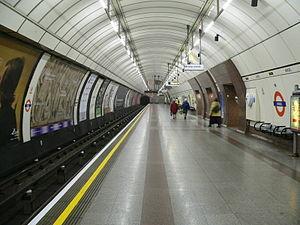
La station de métro Angel est située dans le borough londonien d'Islington. Elle est située sur la branche Bank de la Northern line entre les stations Old Street et King's Cross St. Pancras. Elle est située dans la zone 1 de la Travelcard.
Le métro de Londres est le réseau métropolitain qui dessert le Grand Londres et les espaces alentour de l'Essex, de l'Hertfordshire et du Buckinghamshire. Il est communément appelé Underground — qui signifie « Souterrain », bien que 55 % du réseau soit situé en surface — ou The Tube, en référence à la forme cylindrique des tunnels de ses lignes profondes. Le premier projet d'un métro à Londres remonte à 1827. La Metropolitan Railway en est la première ligne, inaugurée le 10 janvier 1863, ce qui en fait le plus vieux réseau métropolitain au monde, son tracé constituant désormais dans sa majeure partie la Hammersmith & City line. Le réseau actuel compte 11 lignes et dessert 270 stations sur près de 402 kilomètres. Il permet le transport de 1,379 milliard de voyageurs lors du cycle annuel 2016-2017, soit une moyenne quotidienne de plus de 4,8 millions de passagers.